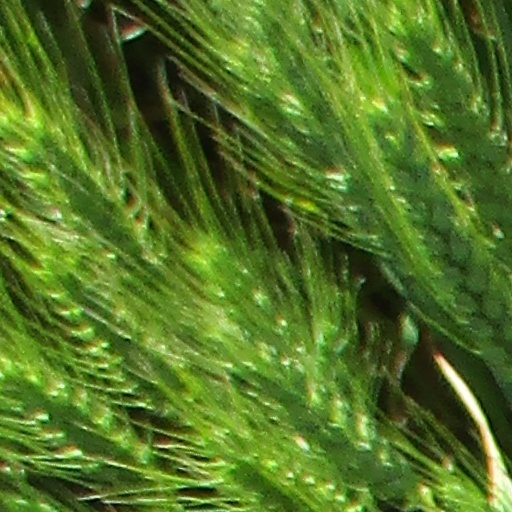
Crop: wheat